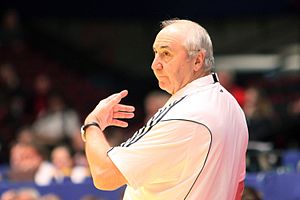
Vladimir Maksimov (håndboldtræner)
Vladimir Maksimov
Vladimir Salmanovitj Maksimov er en sovjetisk/russisk håndboldspiller og -træner.